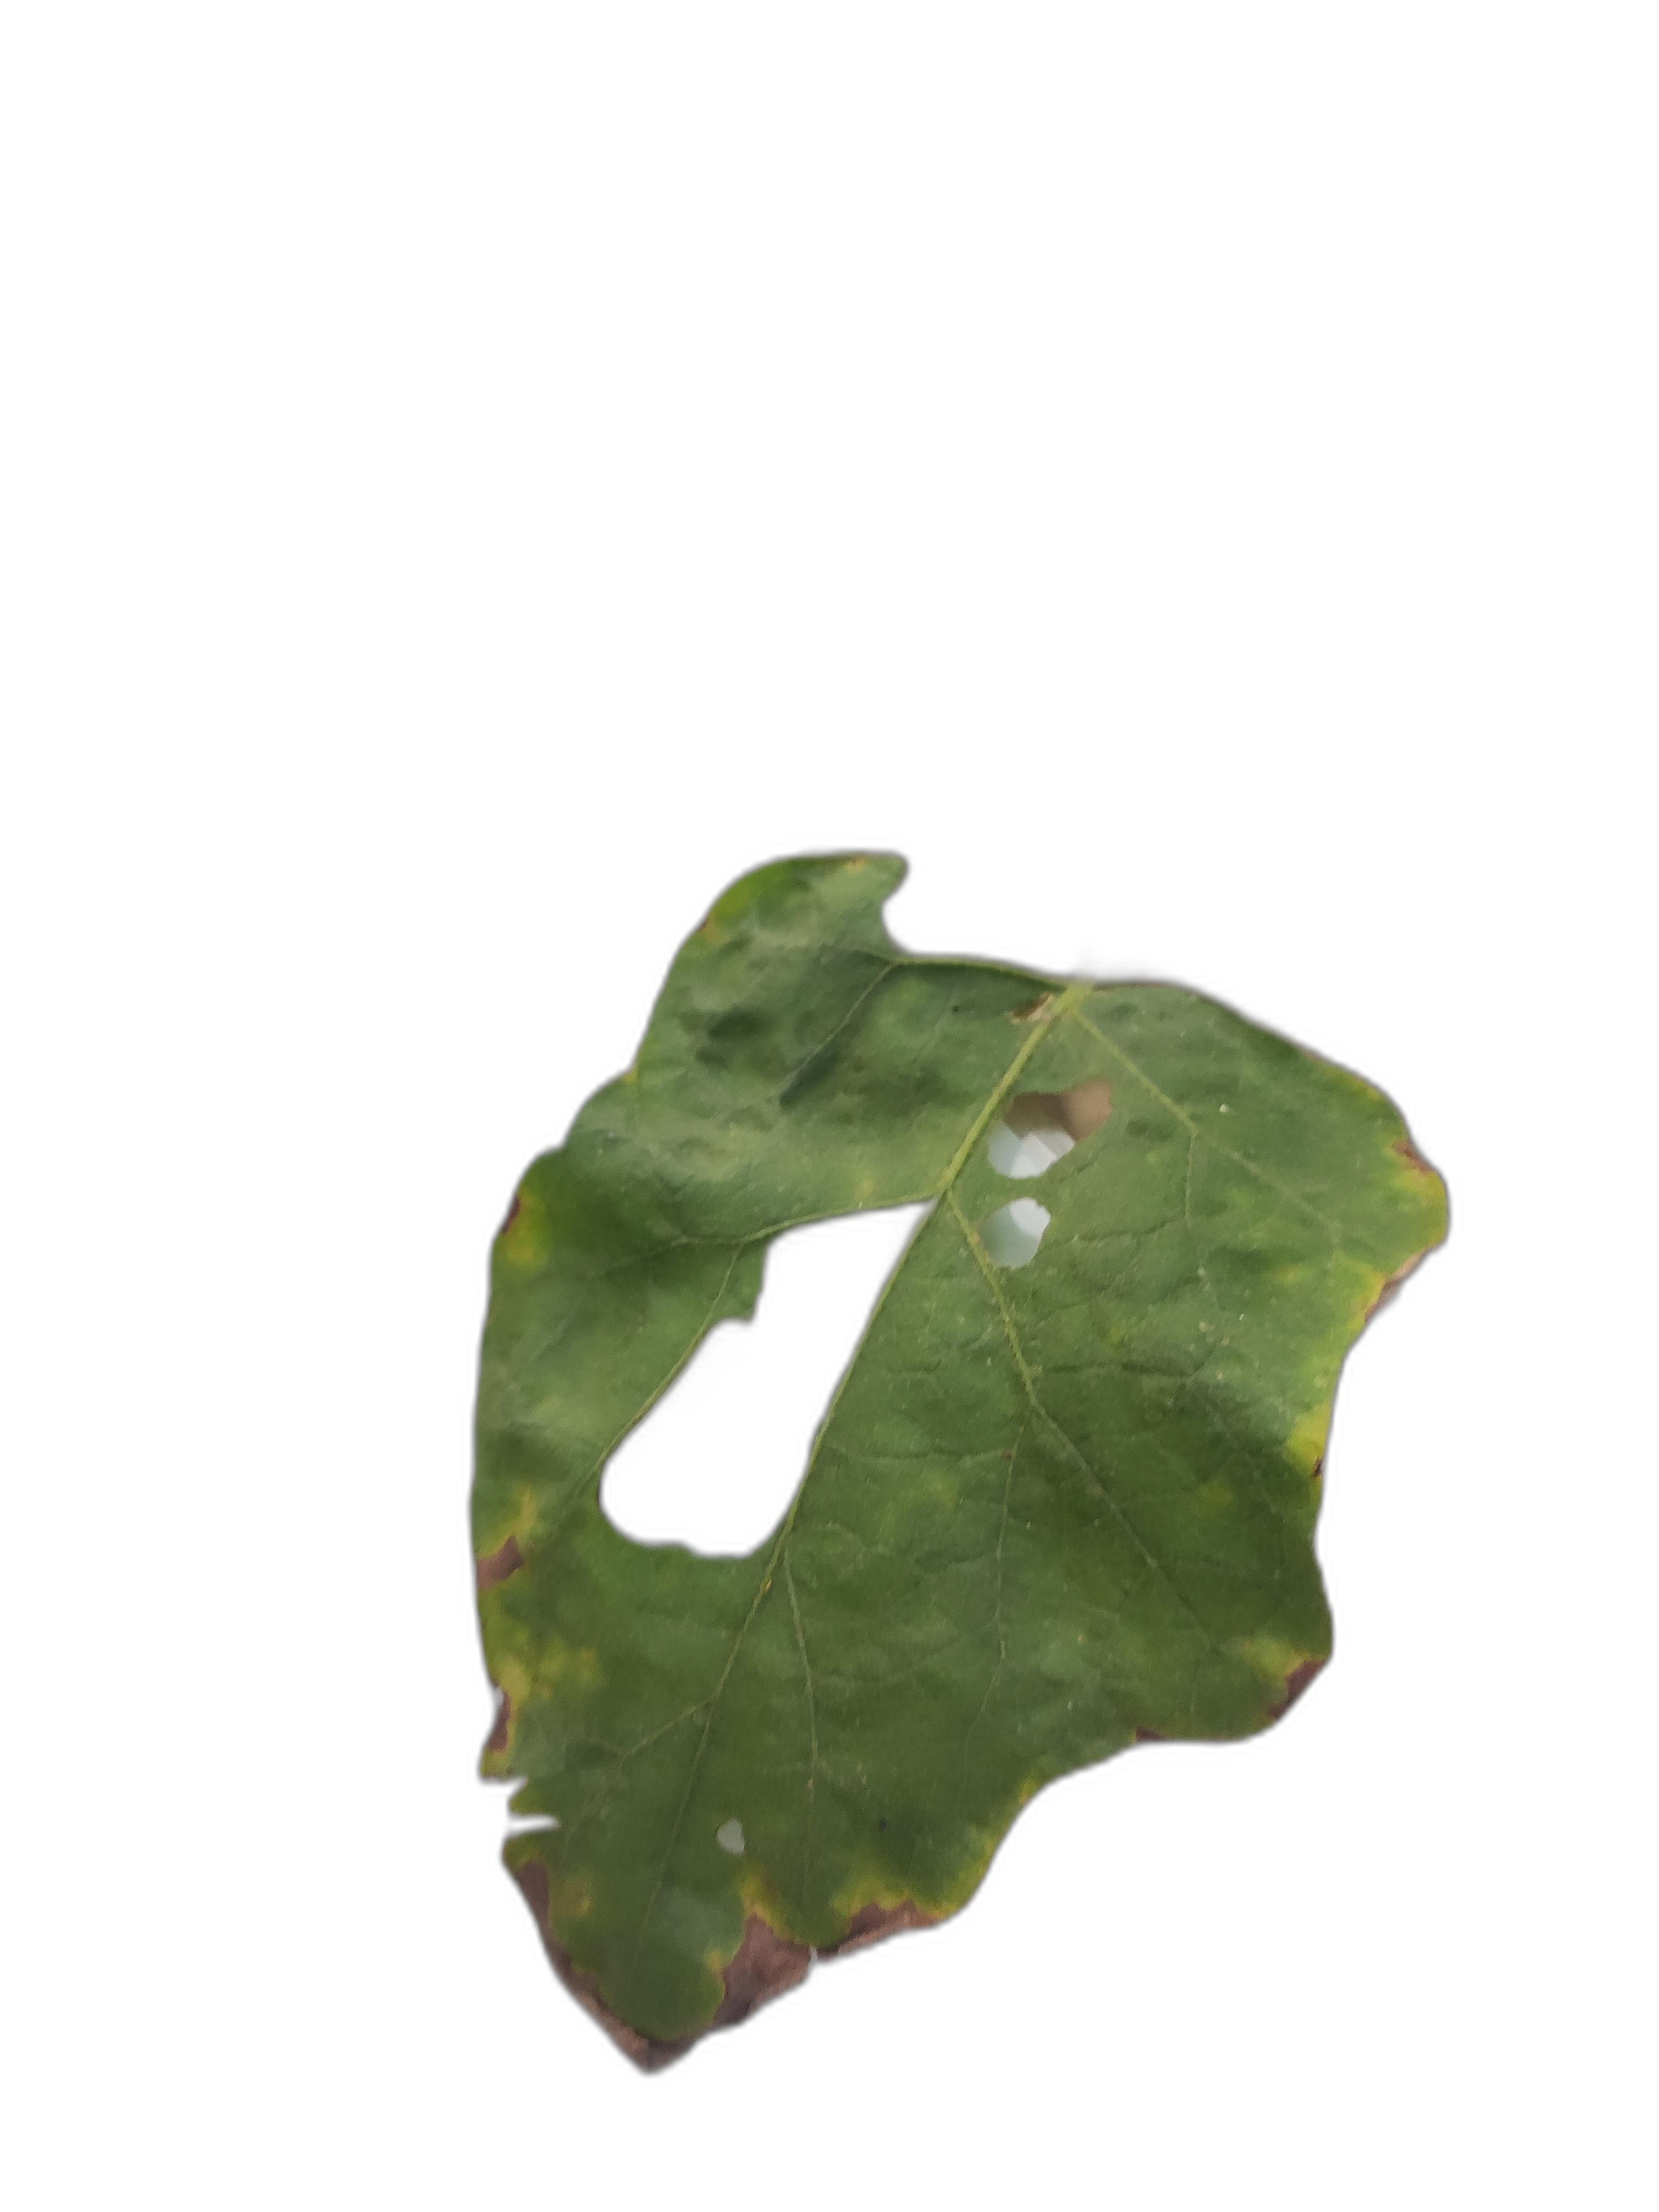
Label: Insect Pest Disease